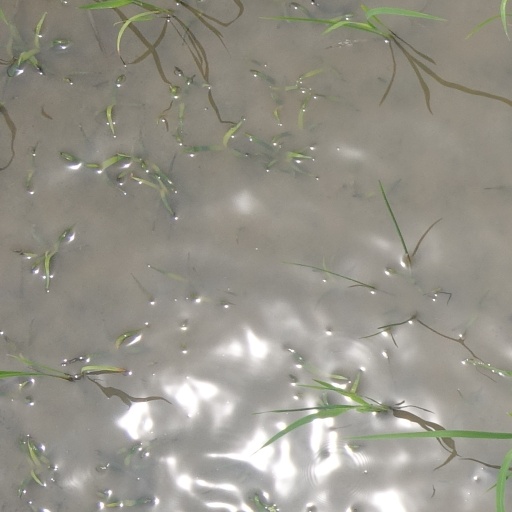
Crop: rice